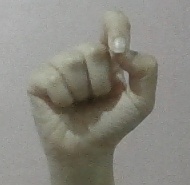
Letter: fa